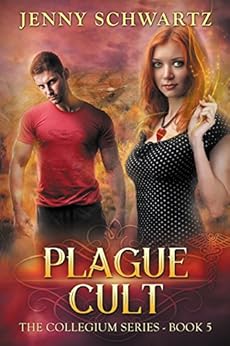
Plague Cult (The Collegium Book 5)
Category: Buy a Kindle
From the Author If I was a better artist, maybe I'd show you the sketches I drew of Rose House, which is the gorgeous, if neglected, Queen Anne house in Plague Cult . I love this house, its wild yard, and the Bideer River snaking its way down and along, away from town.Writing Plague Cult was sheer joy. I loved Ruth with her strength and her pain. Shawn was such a perfect hero, and then, he took off his mask and was even more -- more everything!And the family drama hidden inside the exciting paranormal tale had me crying while I was revising the story!I hope you enjoy Plague Cult as much as I do. From the Inside Flap Excerpt: "Mostly curses die with the person cursed," she said. "It is exceedingly rare for a corpse to exhale its curse, but when they do, that's when a plague starts.""As in the Black Death?" Shawn queried.She nodded. "Bubonic plague is the obvious one.The daughter of a ruler of one of the small kingdoms Genghis Khan conquered is said to have cursed herself. As she died, pestilence released from her body and infected the invaders of her father's court. They then carried the plague along the Silk Roads from China, across the Middle East, and into Europe.""But there's a bacterium that causes the plague. It's endemic in prairie dogs.""Yersinia pestis. Yes. However, the bacteria came from the curse."Shawn studied her, then William. "So the Spanish flu after the First World War?""Most definitely a curse, and not from Spain. France,we think." Ruth tapped her fingers against her thigh. She hadn't expected to be called into William's office or assigned a mission, today, so she wore casual clothes. Yoga pants and a tunic were comfortable, but they weren't professional.She tugged at the tunic, pulling it to cover more of her thighs. "There are other rare examples. Syphilis came from Mexico, from the curse of an Aztec priest. However, mostly curses don't spawn plagues. It takes a certain sort of intense hatred." "Vengeance," William said, and the word had the impact of a church bell tolling. Ruth forgot her unprofessional attire. "Not in Bideer. It's not possible. They're good people, and besides, no one there has that kind of magic."
Features: Wanted: One witch willing to return home to small town Texas. May be required to fight a plague curse, a cult and her own family. Don't worry. You'll have backup. The scary kind. | Ruth Warner is estranged from her family. She loves them, but her magic makes her an outsider in Bideer, Texas. Ruth has built a new life in New York. She’s a healer at the Collegium, respected and…lonely. Sometimes, you have to go home.Ruth’s boss orders her to Bideer after a local coroner reports a suspicious death. Could the new cult in town, a lonely hearts club, be playing reckless games with a death curse?But if Ruth is going home, she’s not going alone.Shawn Jackson is a Collegium guardian, a mage trained to fight evil. He’s also a man accustomed to keeping secrets. He’s a hollerider, a huntsman; one of those who birthed the legend of the Wild Hunt. When he unleashes his magic, terror rides with him.As evil stalks an innocent town, the dedicated healer and battle-hardened marine must heal their own broken hearts to prevent a devastating plague. ***Warning: “Plague Cult” includes a haunted house, an unconventional ghost, and a home renovation love story. It is a stand-alone novel in the kick-ass paranormal romance series, the Collegium.If you love your paranormal romance fast-paced, intense and chilling, “Plague Cult” is irresistible.